Kulturkampf

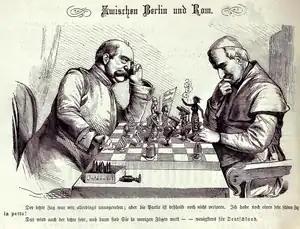
"Between Berlin and Rome", with Bismarck on the left and the Pope on the right, from the German satirical magazine , 1875. Pope: "Admittedly, the last move was unpleasant for me; but the game still isn't lost. I still have a very beautiful secret move." Bismarck: "That will also be the last one, and then you'll be mated in a few moves – at least in Germany."

The Liberals regarded the Catholic Church as a powerful force of reaction and anti-modernity, especially after the proclamation of papal infallibility in 1870 and the tightening control of the Vatican over the local bishops. The renewed vitality of Catholicism in Germany with its mass gatherings also attracted Protestants – even the heir to the Prussian throne, with the king's approval, attended one. Anti-liberalism, anti-clericalism, and anti-Catholicism became powerful intellectual forces of the time and the antagonism between Liberals and Protestants on one side and the Catholic Church on the other was fought out through mud-slinging in the press. A wave of anti-Catholic, anticlerical and anti-monastic pamphleteering in the liberal press was answered by anti-liberal preaching and propaganda in Catholic newspapers and vice versa.